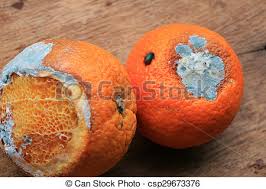
Label: trash